Kim Mitchell

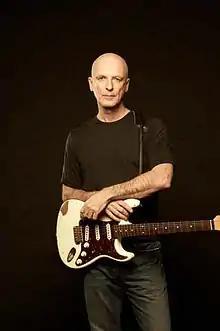

Joseph Kim Mitchell (born July 10, 1952) is a Canadian rock musician. He was the lead singer and guitarist for the band Max Webster before going on to a solo career. His 1984 single, "Go for Soda", was his only charted song on the US "Billboard" Hot 100, reaching number 86. Several other singles such as "Patio Lanterns", "Rock and Roll Duty", and "Rockland Wonderland", reached the top 20 in Canada.